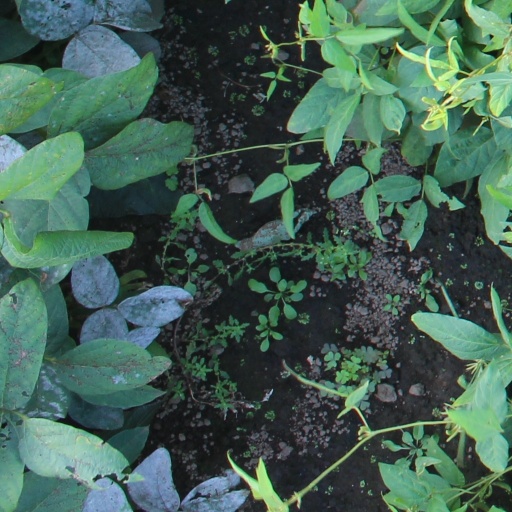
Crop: soybean